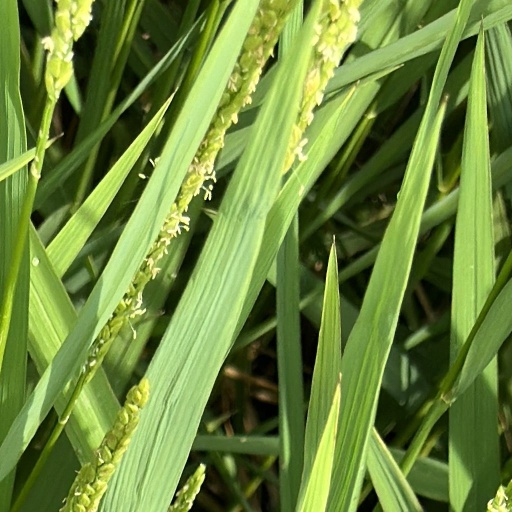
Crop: rice